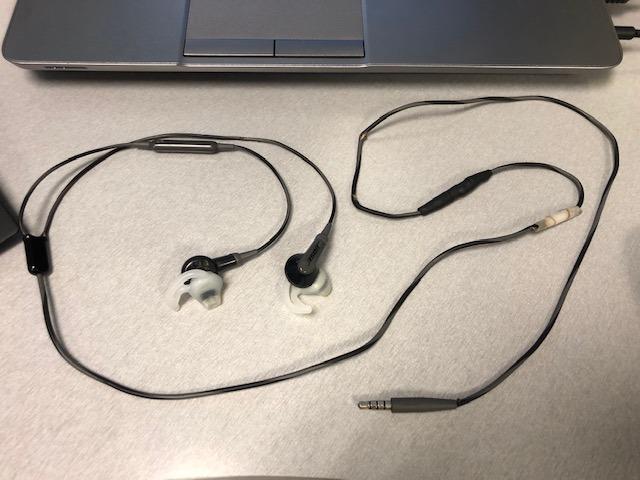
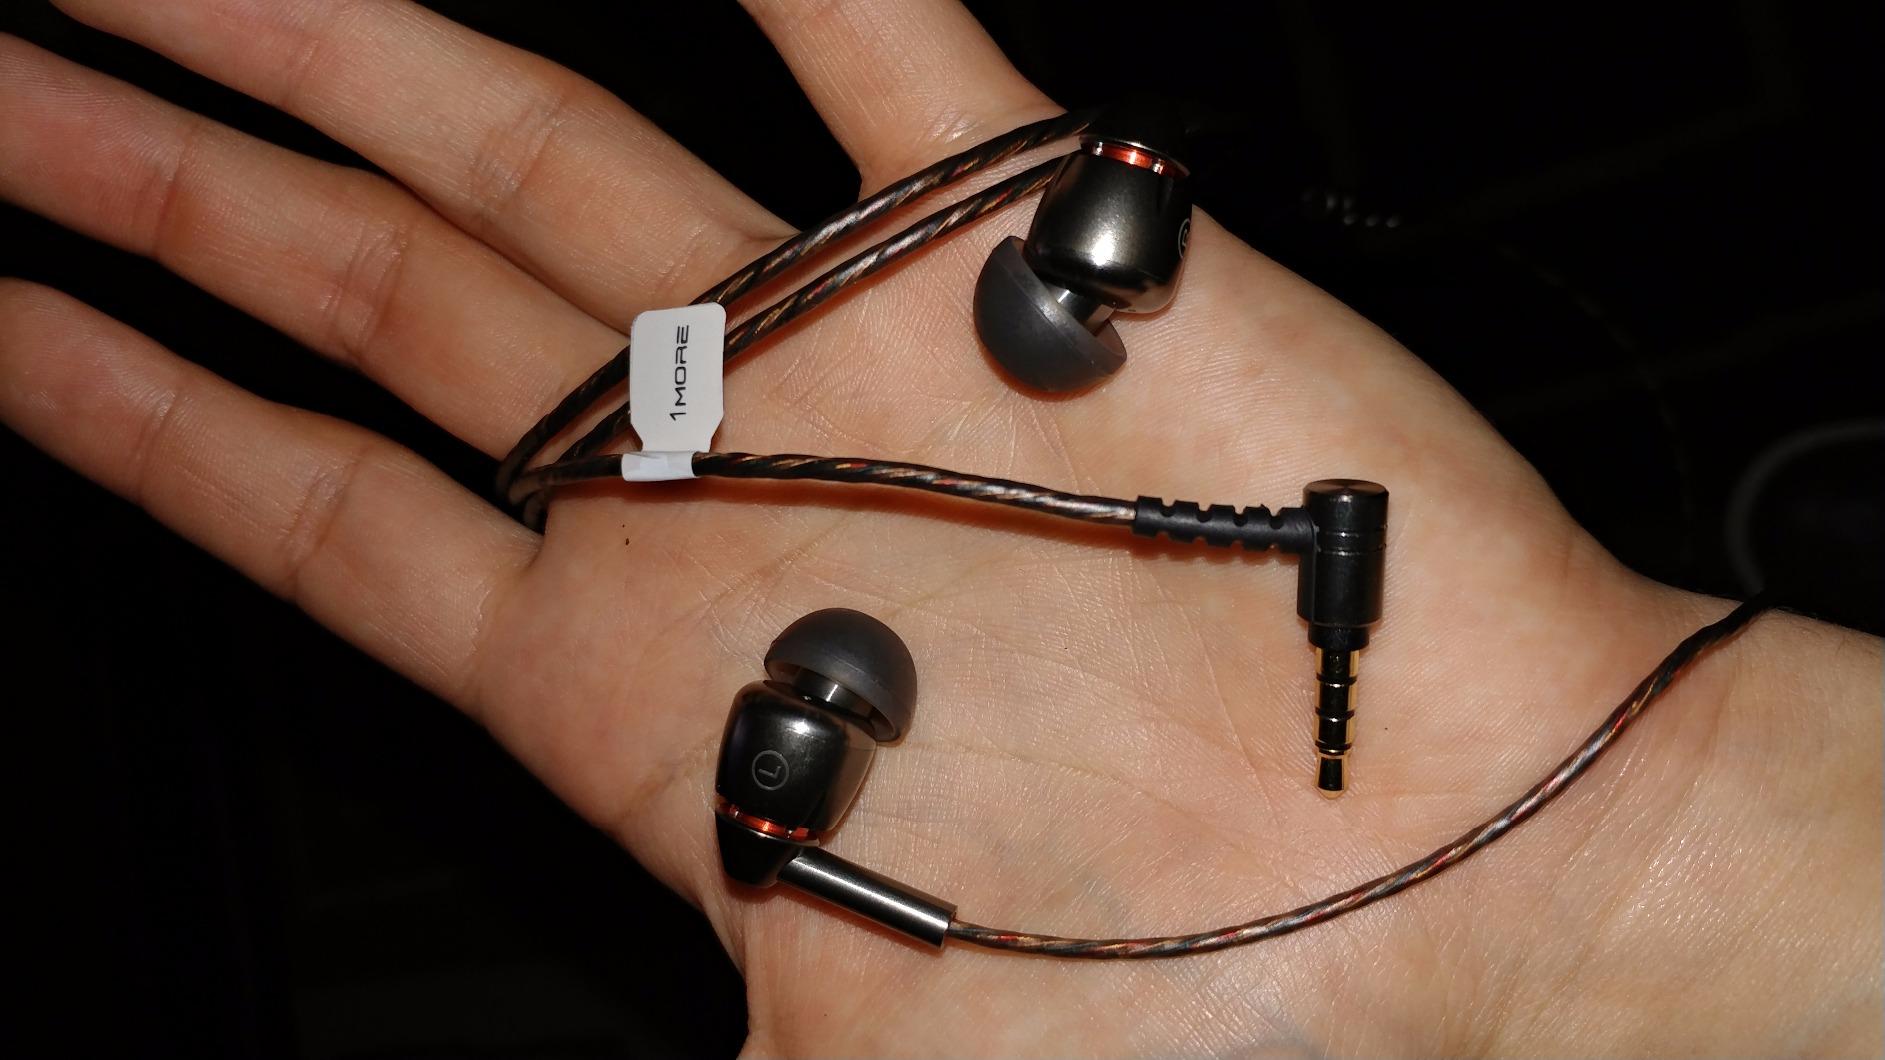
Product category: headphones
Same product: no